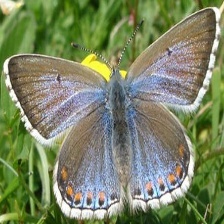
Species: ADONIS
Butterfly family (ImageNet category): lycaenid_butterfly